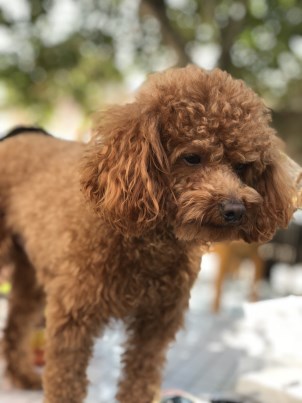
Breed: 7449-n000128-teddy